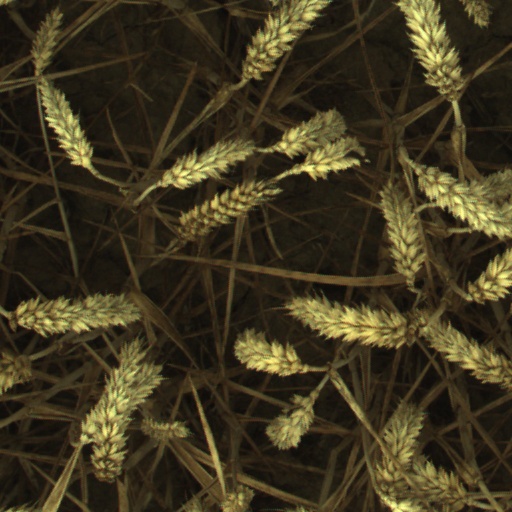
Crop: wheat